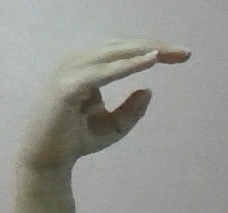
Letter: jeem